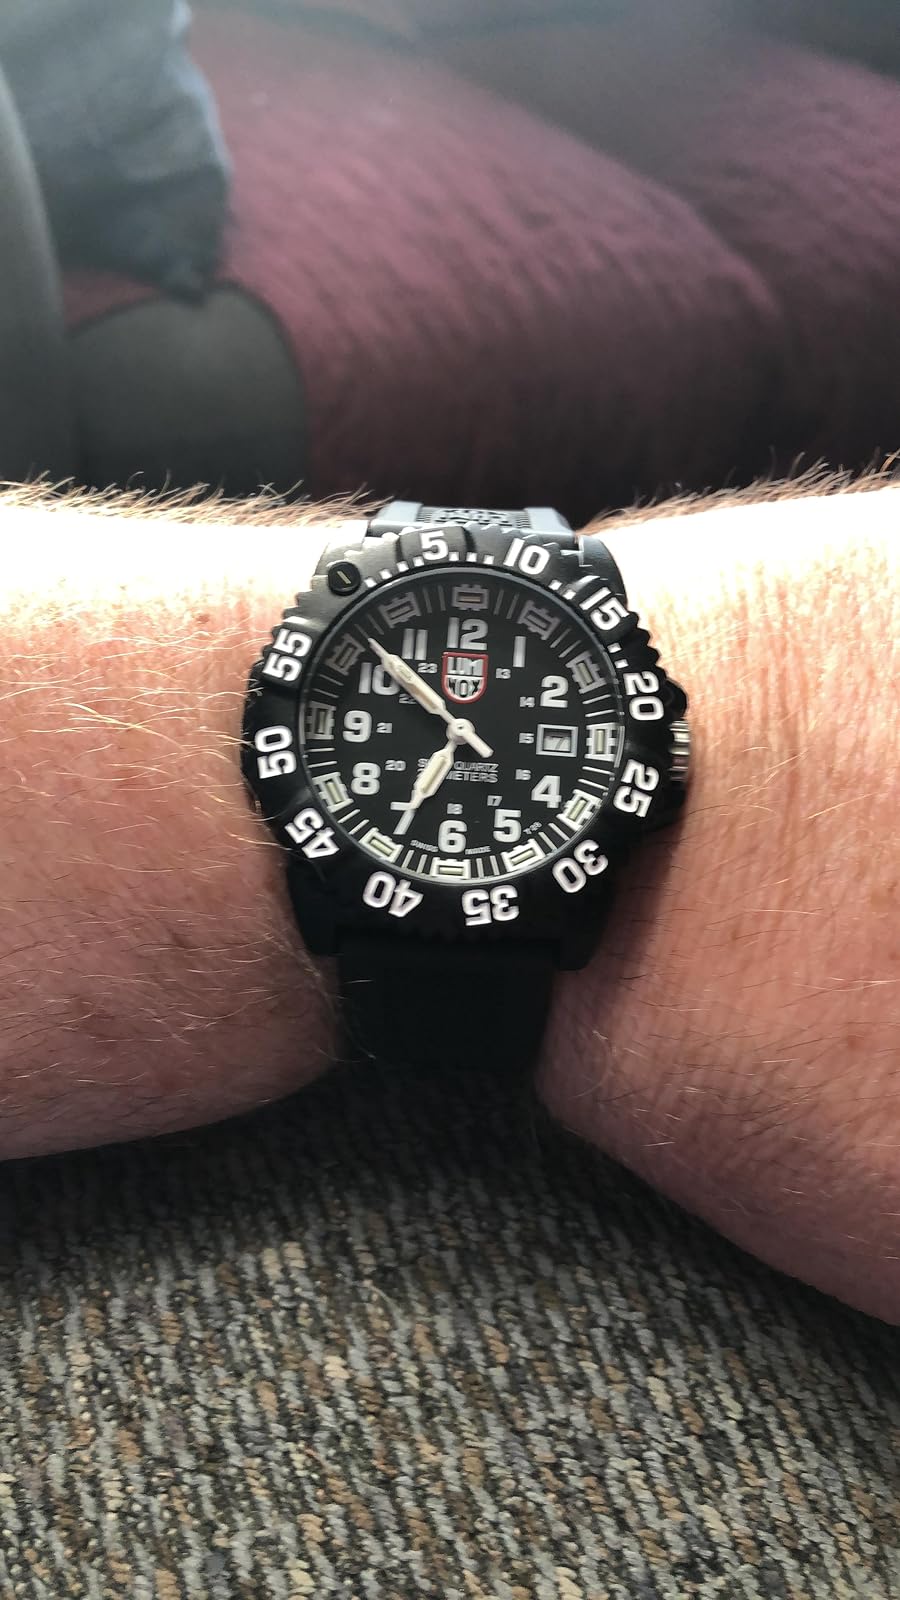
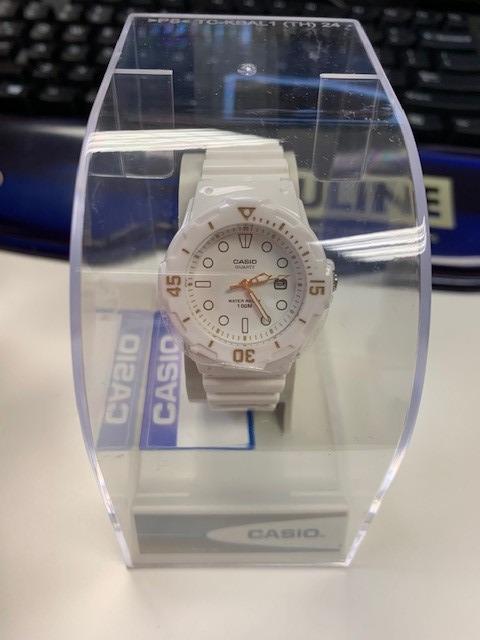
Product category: accessories_watch
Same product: no